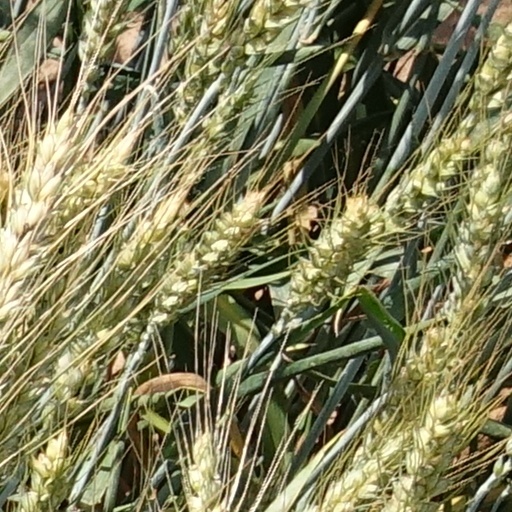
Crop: wheat